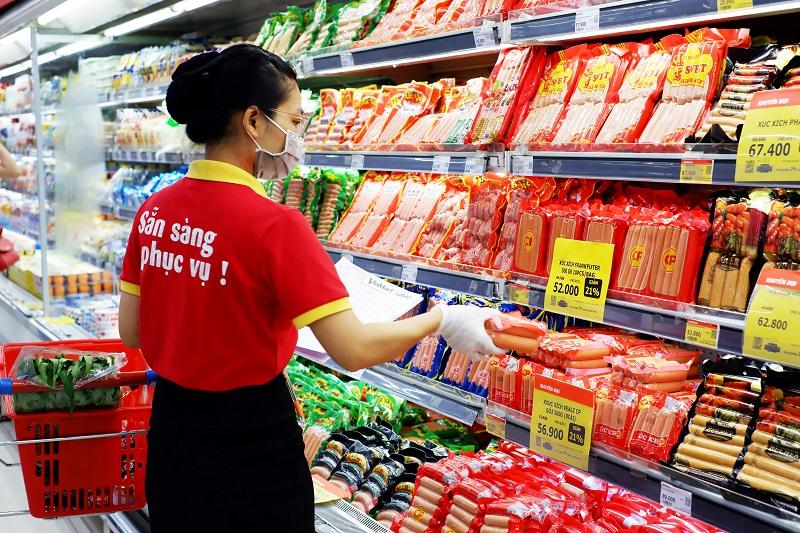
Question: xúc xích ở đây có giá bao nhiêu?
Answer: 67 400 đồng một bịch